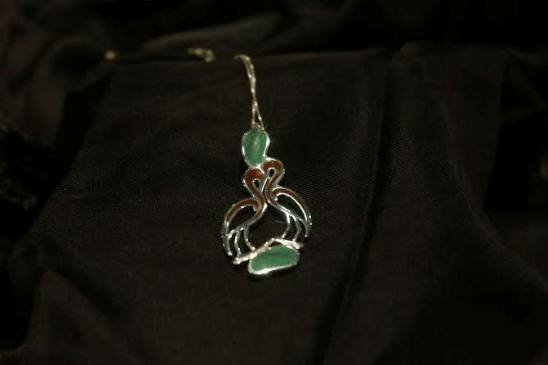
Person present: No